Architectural glass

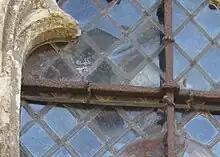
The concentric arcs that distort some of these panes indicate they are crown glass, possibly of the 16th century.

One of the earliest methods of glass window manufacture was the "crown glass" method. Hot blown glass was cut open opposite the pipe, then rapidly spun on a table before it could cool. Centrifugal force shaped the hot globe of glass into a round, flat sheet. The sheet would then be broken off the pipe and trimmed to form a rectangular window to fit into a frame.